Garry South

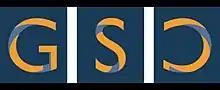
Garry South Consulting

Soon after arriving in Southern California, South reengaged in politics and in 1994, managed Gray Davis' winning campaign for Lieutenant Governor of California. While 1994 was a historically poor election year for Democrats nationwide--Republicans captured control of the U.S. House of Representatives for the first time in decades and regained control of the Senate, Davis managed to capture more votes—aided by California’s large population—than any other Democratic candidate in the country. During Davis' tenure as lieutenant governor, South was his chief of staff.